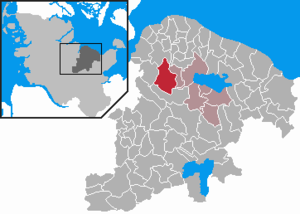
Dobersdorf
Kort
Dobersdorf er en by og en kommune i det nordlige Tyskland, beliggende i Amt Selent/Schlesen i den nordlige del af Kreis Plön. Kreis Plön ligger i den østlige/centrale del af delstaten Slesvig-Holsten.